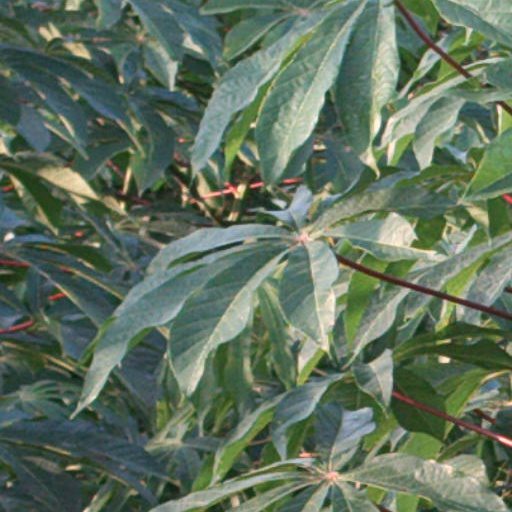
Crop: cassava